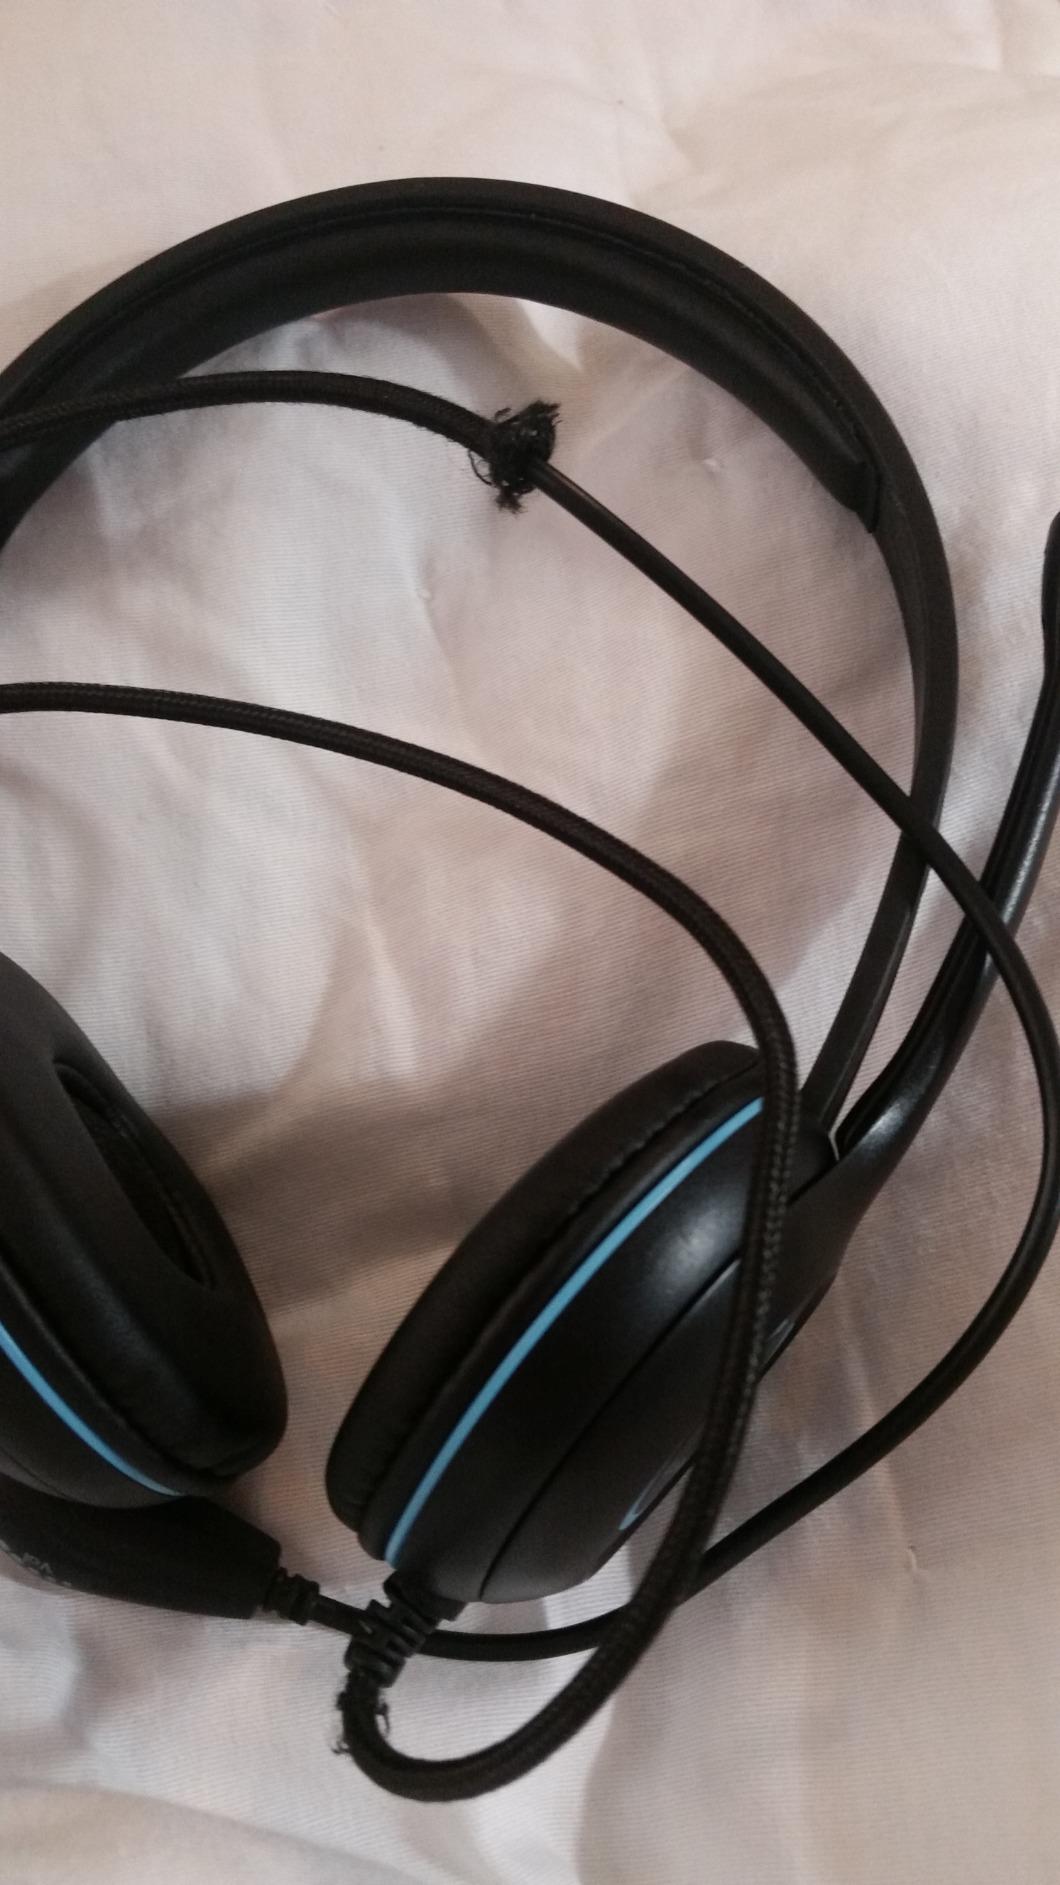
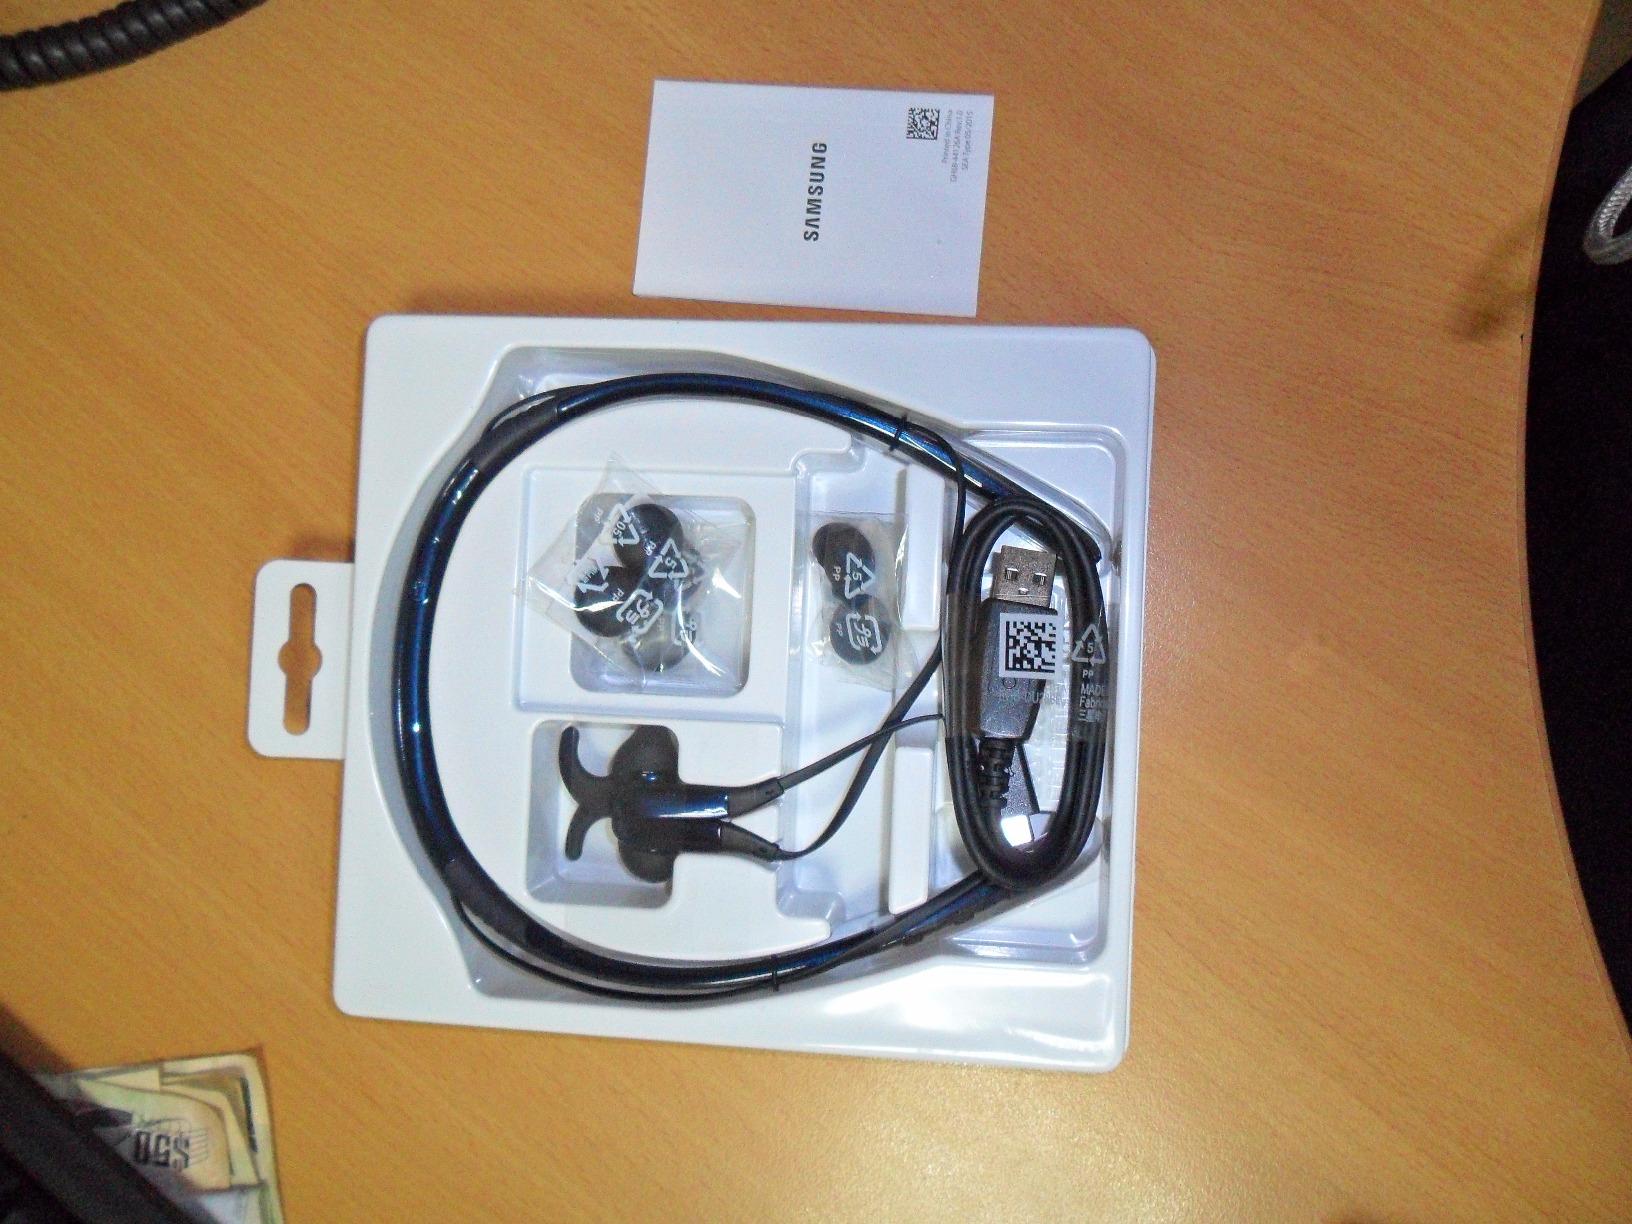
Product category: headphones
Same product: no